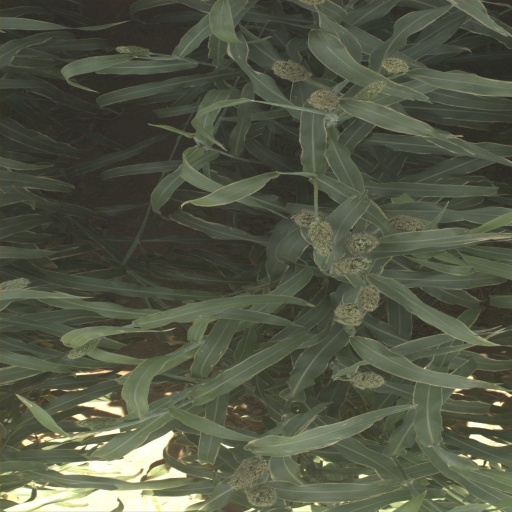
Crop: sorghum